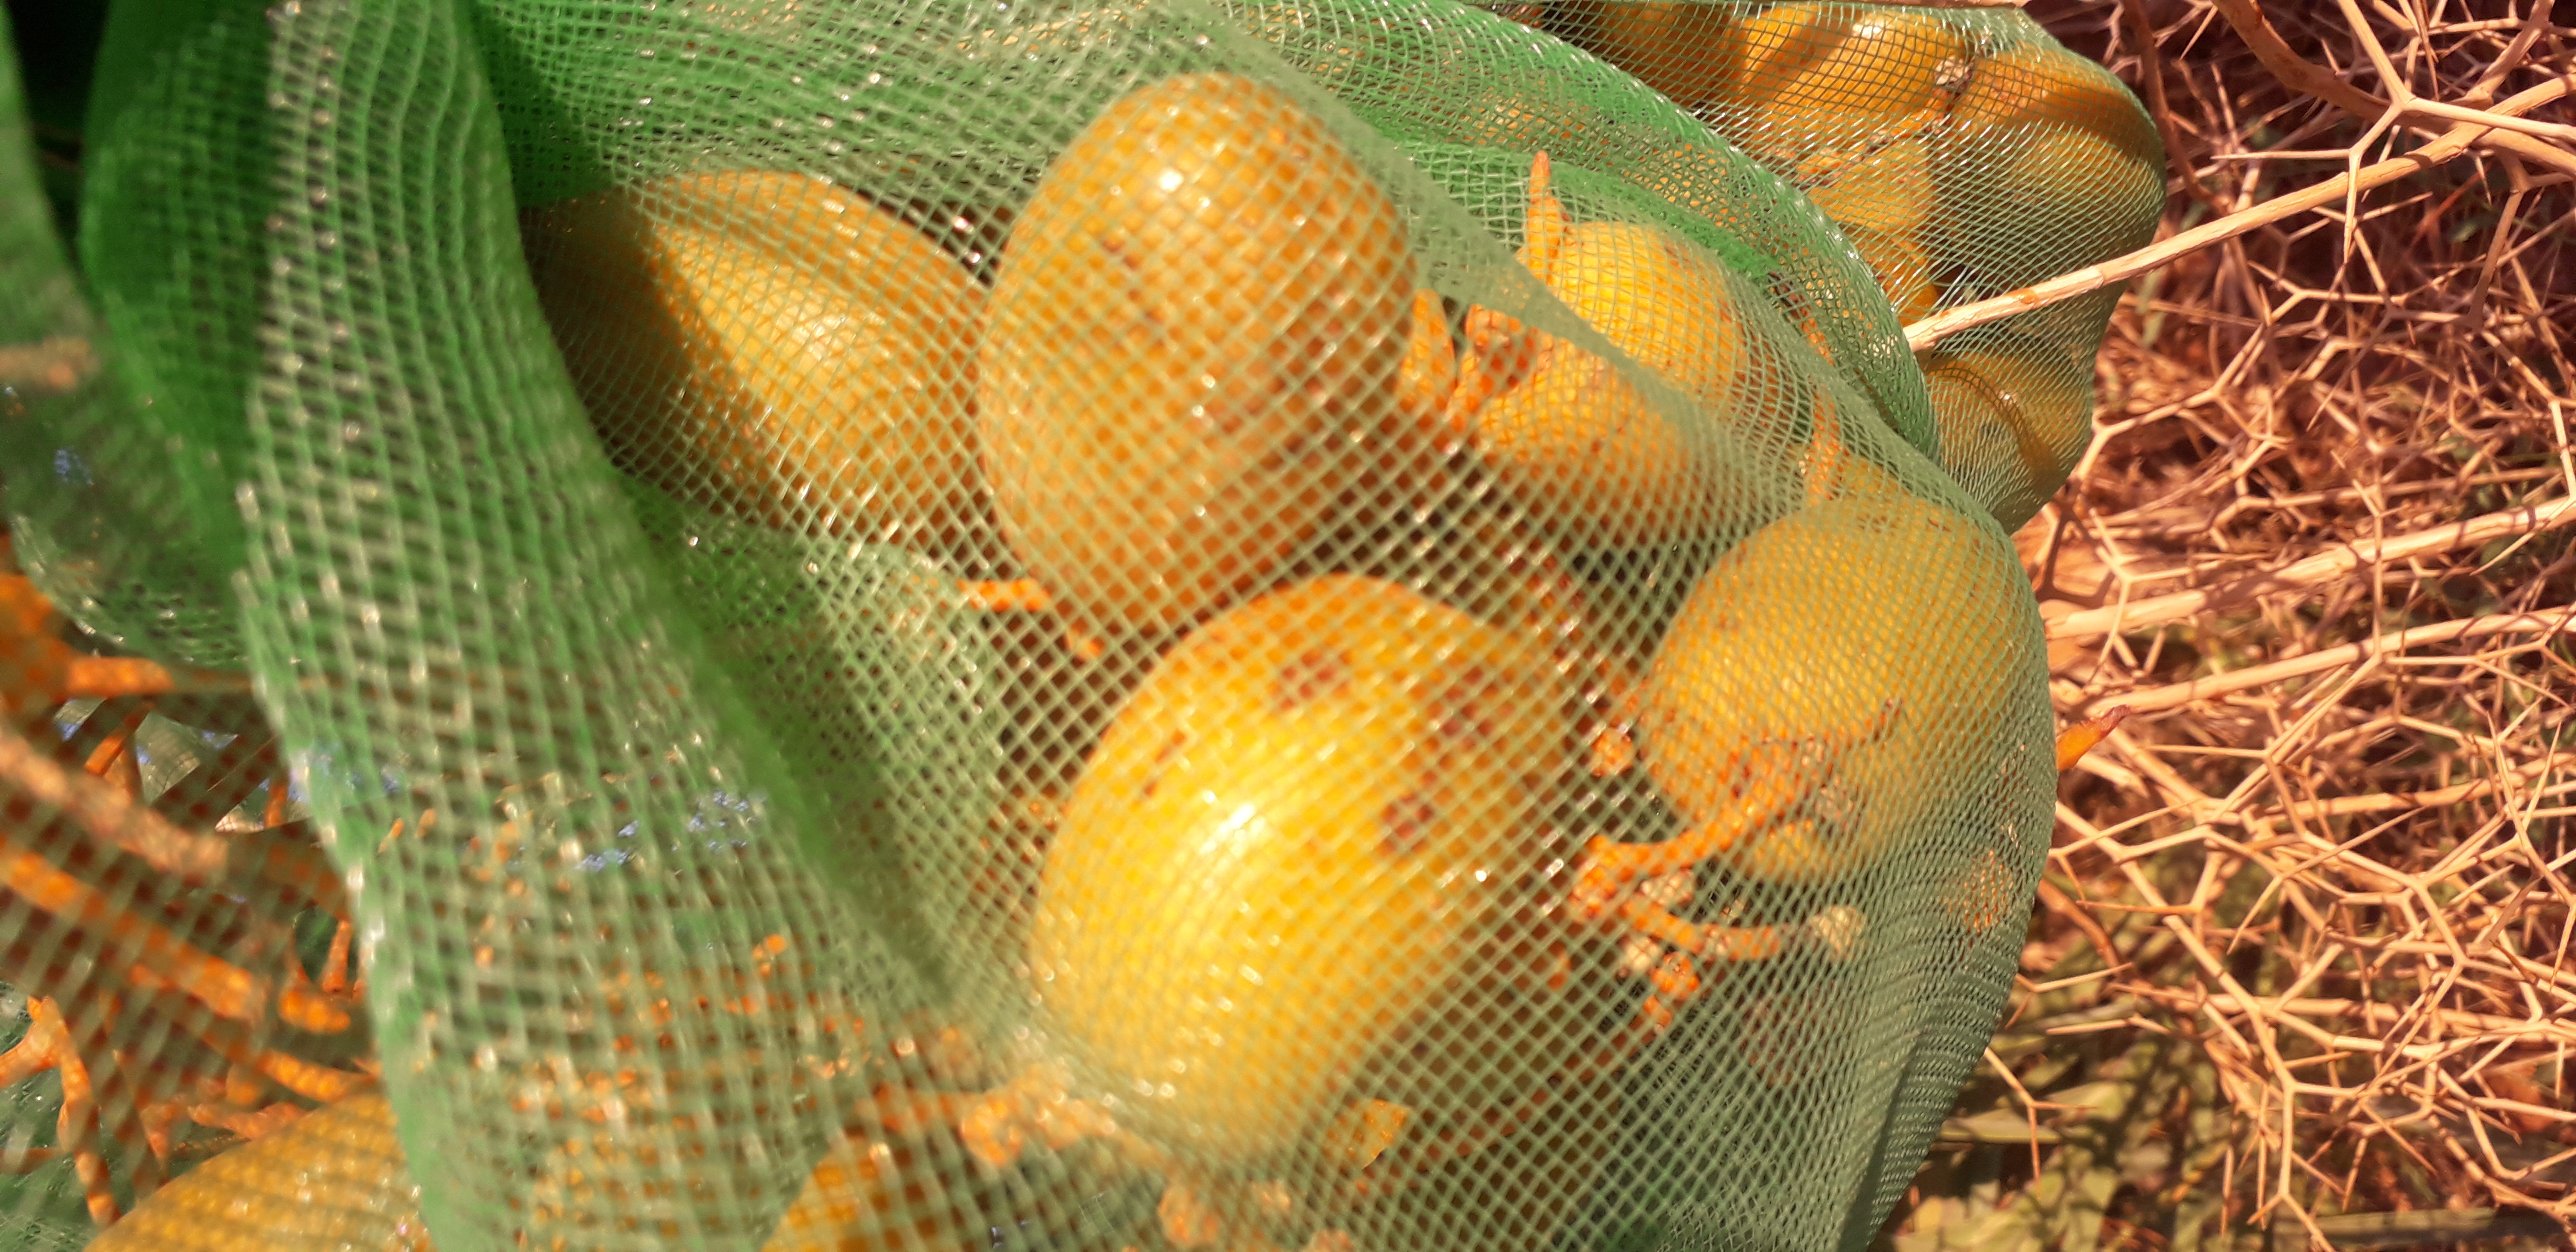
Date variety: Boufagous